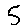
Label: 5